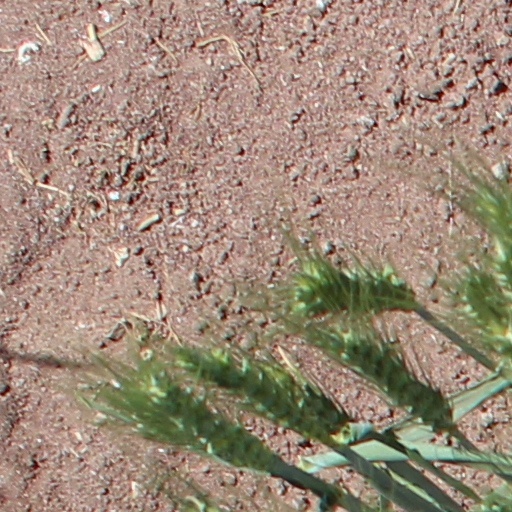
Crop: wheat